John Lyly

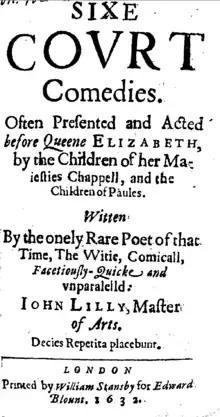
"Six Court Comedies" (1632) title page

In 1587 Lyly revived his theatrical career, writing for the Children of Paul's at their playhouse adjacent to St Paul's Cathedral, where his plays would be publicly staged first before their subsequent performance at court. "Gallathea" was likely performed at Greenwich Palace on "New Year's Day at Night" as part of the 1587/88 Christmas revels there, with "Endymion" following suit at Candlemas on 2 February 1588. Paul's Boys performed on three dates during the 1589/90 Christmas season at Richmond Palace, on Sunday after Christmas Day, New Year's Day, and Twelfth Day, according to the Council Registers records of payment made for them. The last of these three, 6 Jan 1590, must have been the occasion for "Midas" since its title page states it was "played... upon Twelfth Day at Night", and this was the only time the company is recorded playing that date. Both "Mother Bombie" and "Love's Metamorphosis" must also date from this period 1588–91, each with title pages stating their performance by Paul's Boys, although neither mentions performance before the Queen. After the closure of Paul's Playhouse sometime 1590–91, the latter was subsequently revived for performance at the second Blackfriars Theatre in 1600–01, this time, as its title page states, by the Children of the Chapel. An eighth play by Lyly, "The Woman in the Moon", his only play in verse and first published in 1597, also declares its royal performance but is the only one that does not state the name of the company who performed it. In total, at least six of Lyly's eight known surviving plays were performed before the Queen.